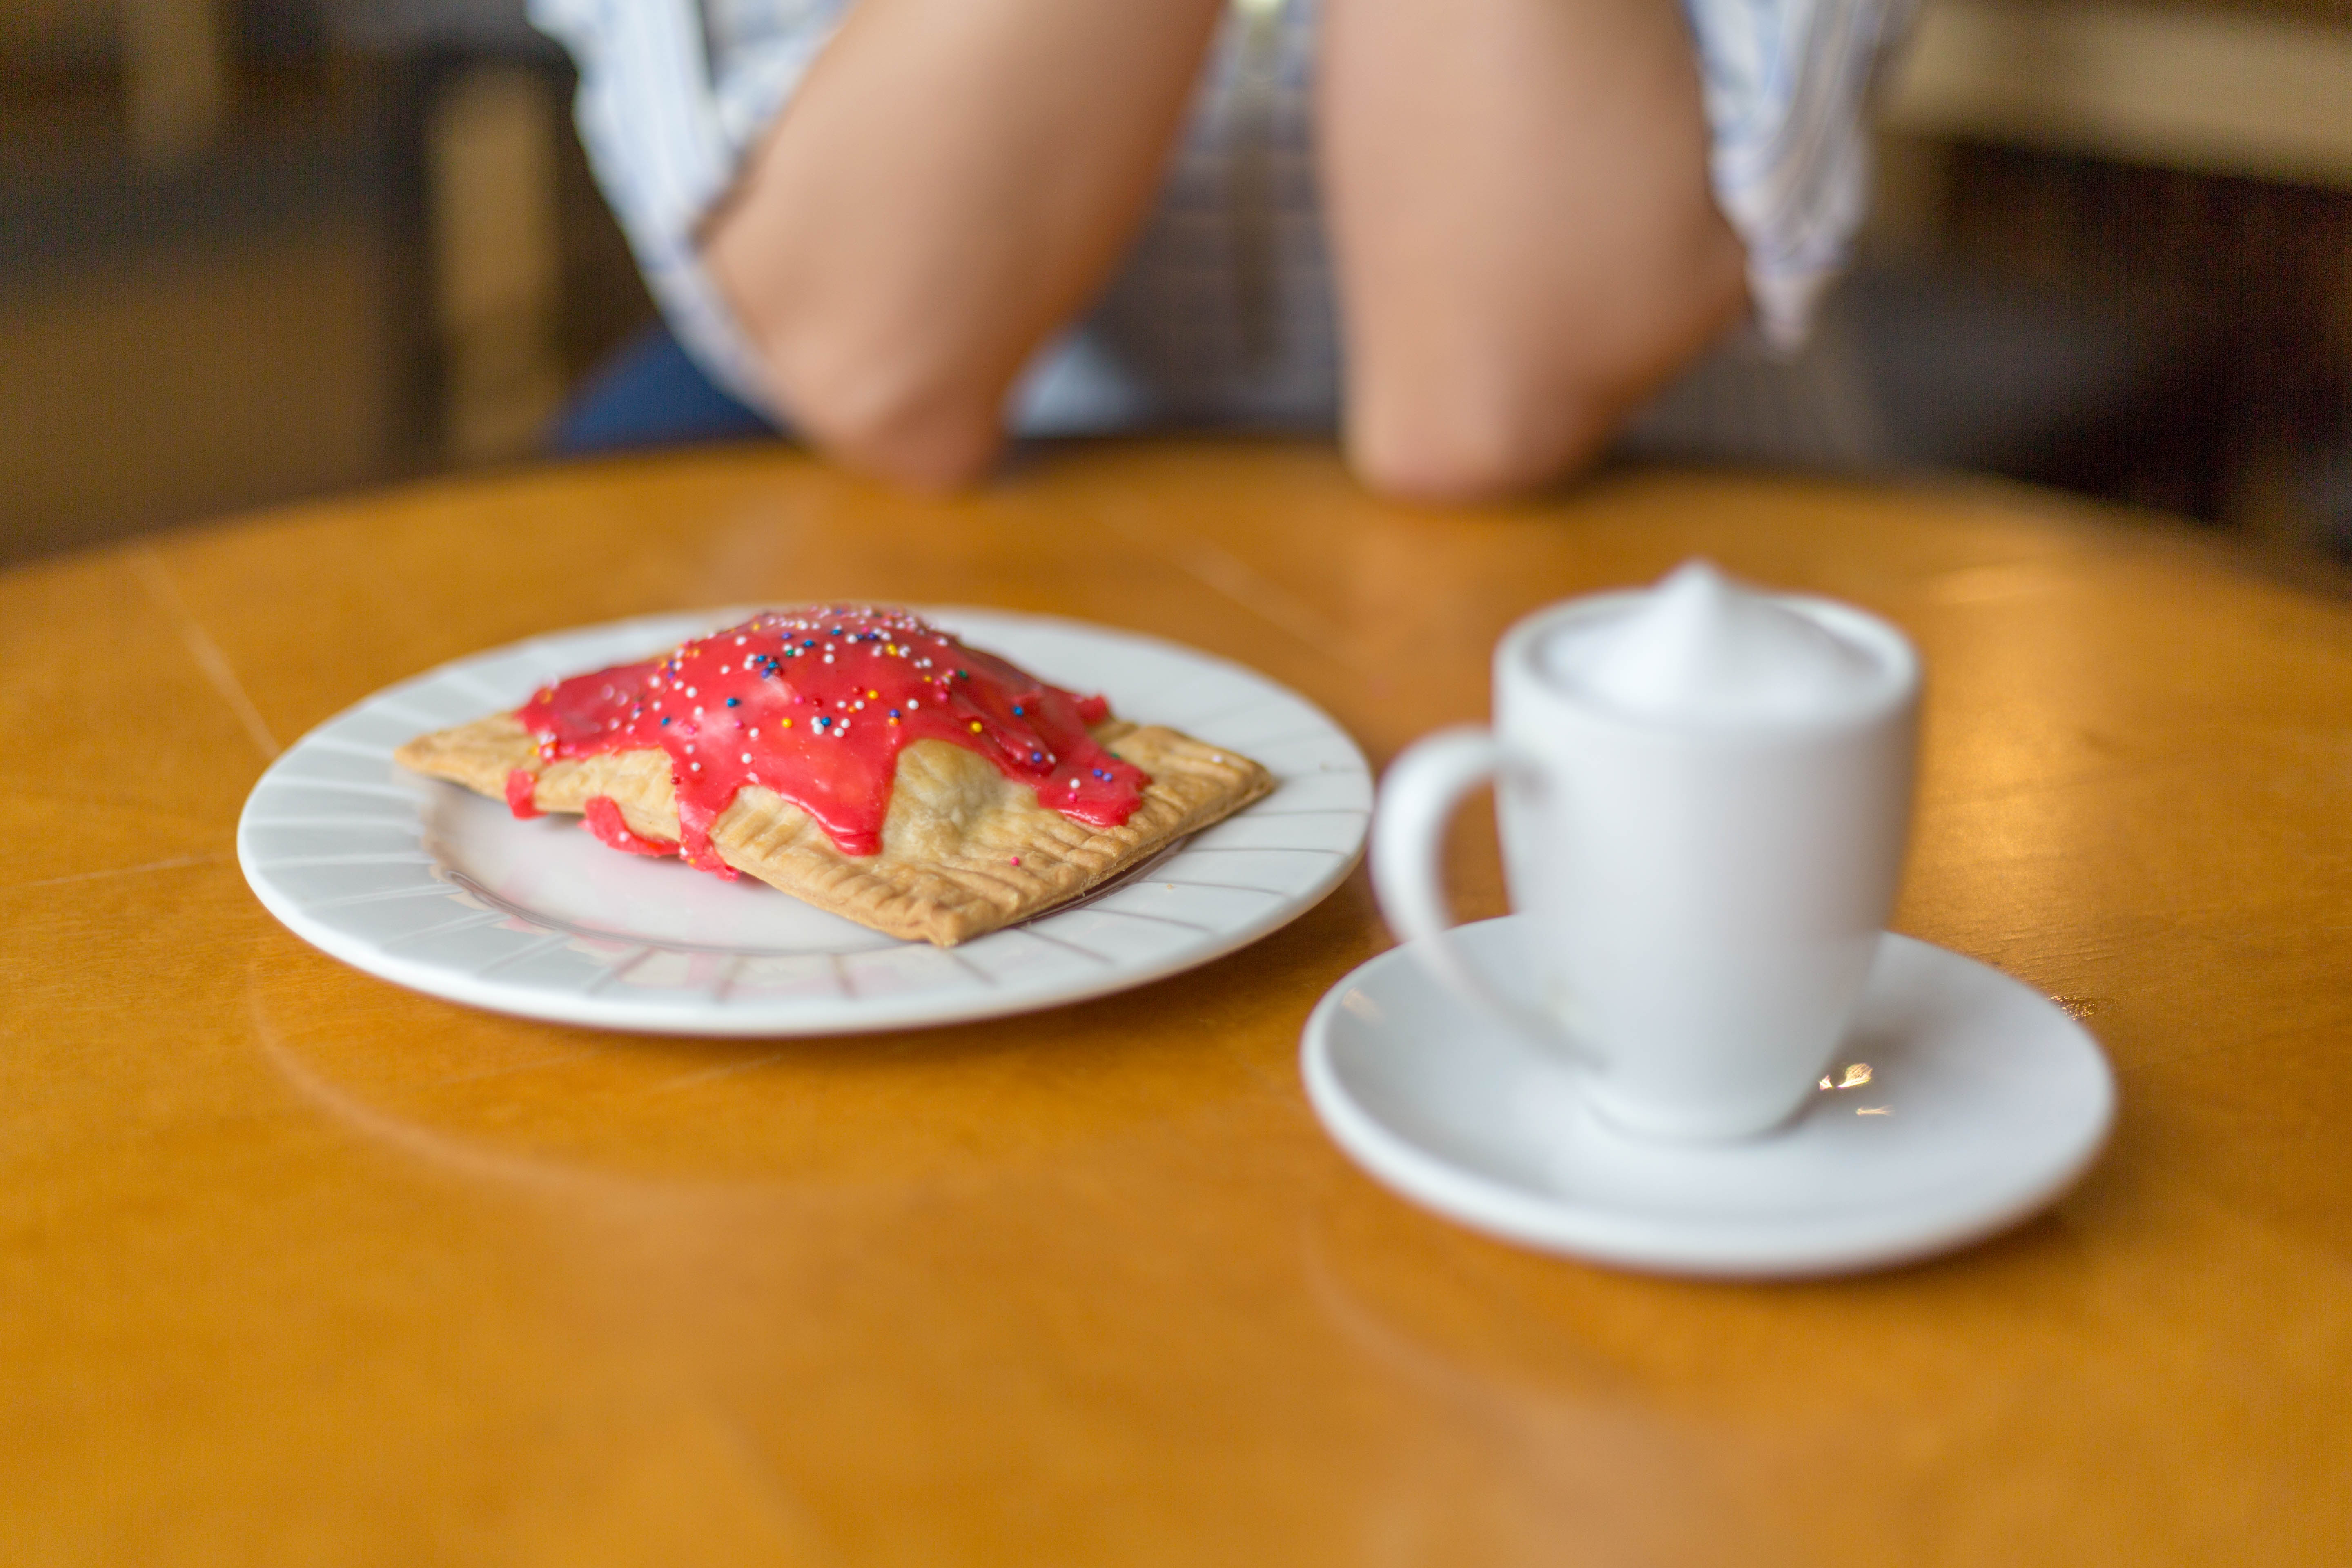
food, saucer, cup, coffee cup, sweetness, dish, cuisine, tableware, breakfast, strawberries, serveware, strawberry, ingredient, drink, teacup, dessert, tea, meal, brunch, plate, dishware, scone, coffee, drinkware, turkish coffee, finger food, baked goods, full breakfast, pastry, produce